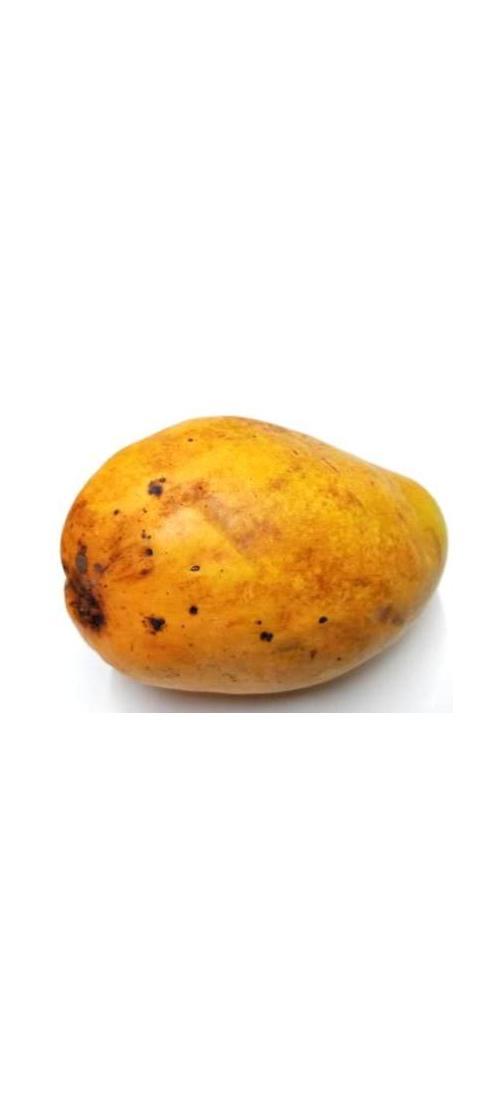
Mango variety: Bari-11